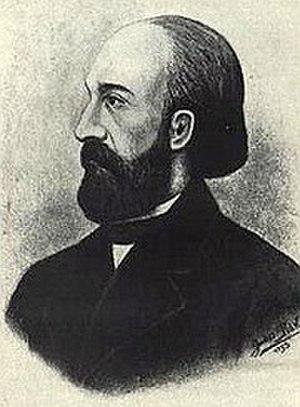
2 au 7 mars : Schubert compose sa messe nᵒ 2 en sol majeur.